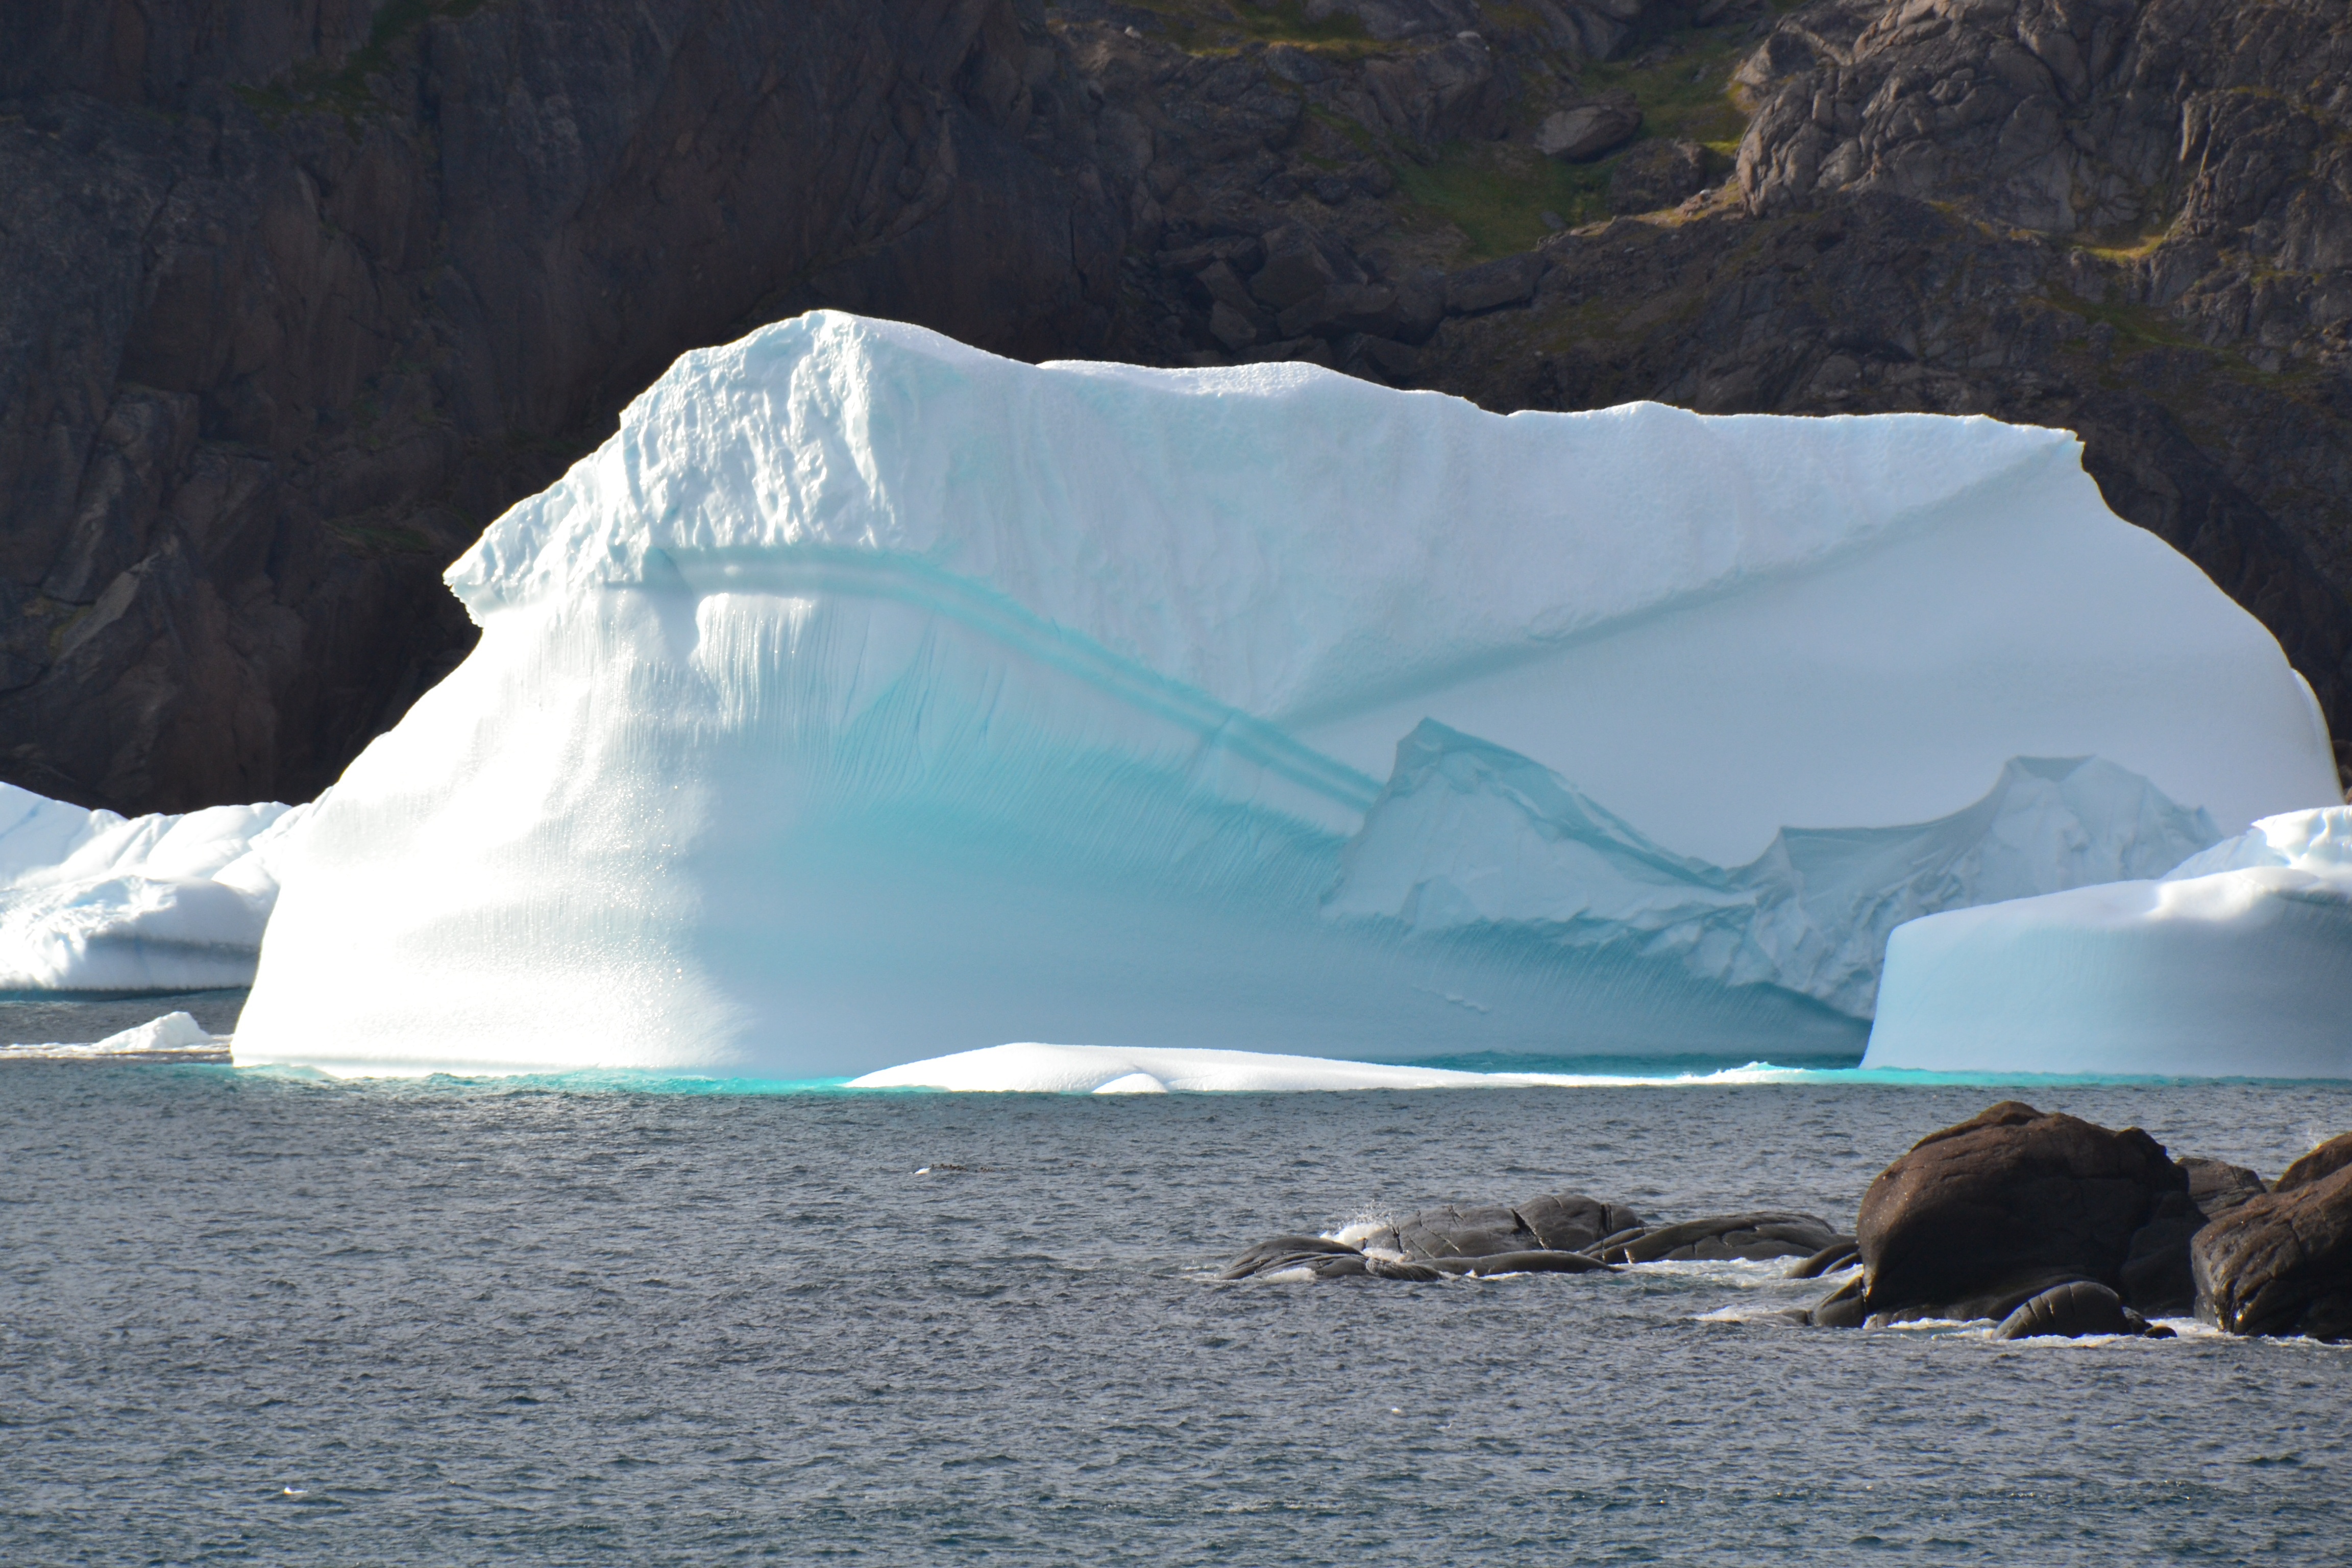
sea, ocean, ice, glacier, arctic, iceberg, greenland, arctic ocean, prins christian sund, at sunshine, glacial landform, ice cap, sea ice, polar ice cap